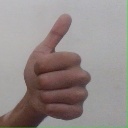
अक्षर: थ